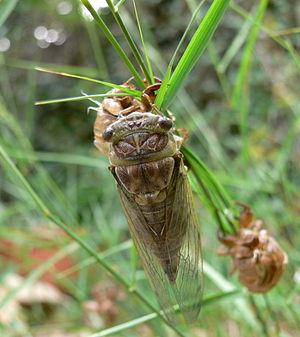
Lyristes plebejus, la cigale plébéienne ou grande cigale commune, est une espèce d'insectes hémiptères de la famille des Cicadidae, présente en Europe.